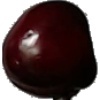
Label: cherry